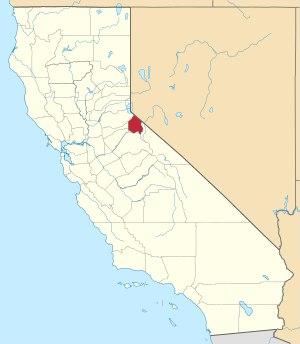
Ceci est la liste des lieux historiques inscrits sur le registre national dans le comté d'Alpine en Californie.